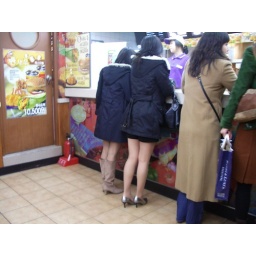
Korean girl in winter jacket and bare legs